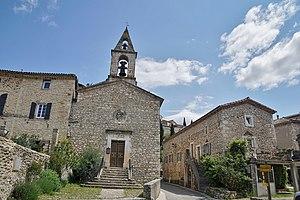
église Saint Paul
Rochegude est une commune française située dans le département du Gard en région Occitanie.